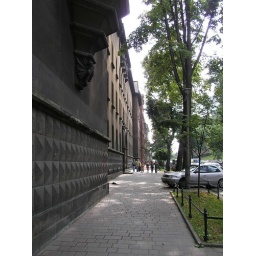
street by Wawel castle